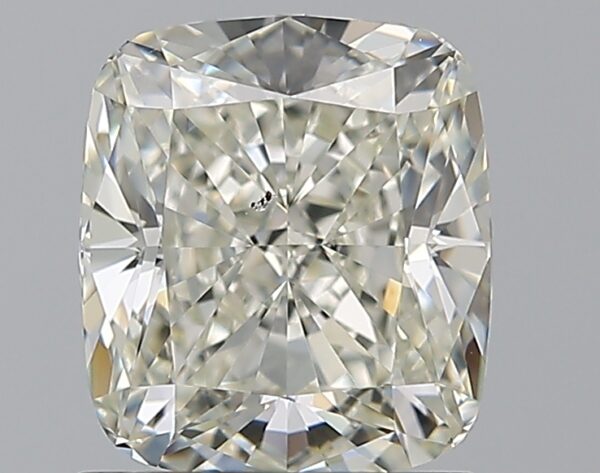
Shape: cushion
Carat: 1.5
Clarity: SI1
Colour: J
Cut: EX
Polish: EX
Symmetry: EX
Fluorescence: N
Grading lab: GIA
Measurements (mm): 6.83 x 6.08 x 4.13